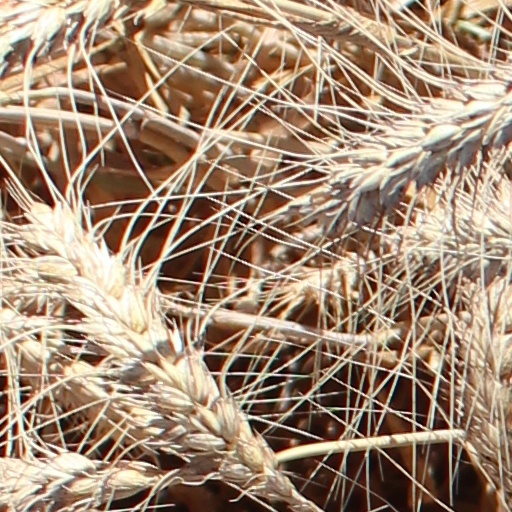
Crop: wheat